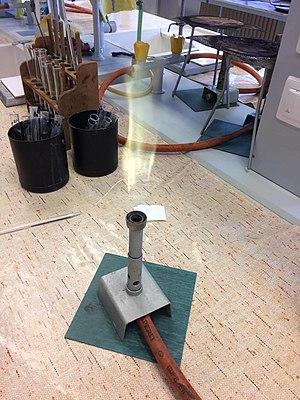
Un test de flamme, appelé aussi test à la flamme, est un procédé utilisé en chimie pour détecter la présence de certains ions métalliques, basé sur les caractéristiques des spectres d'émission de chaque élément. En général, la couleur des flammes dépend également de la température.